Stirling

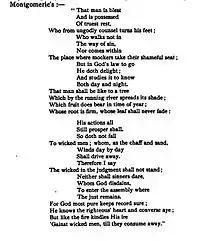
The earliest known version of Psalm 1 in Scots by Alexander Montgomerie from Zabur or The Book of Psalms. He was one of a circle of poets in the Stirling court of James VI.

Historical place names for Stirling town in 1858–61 were compiled by O.S. map makers.